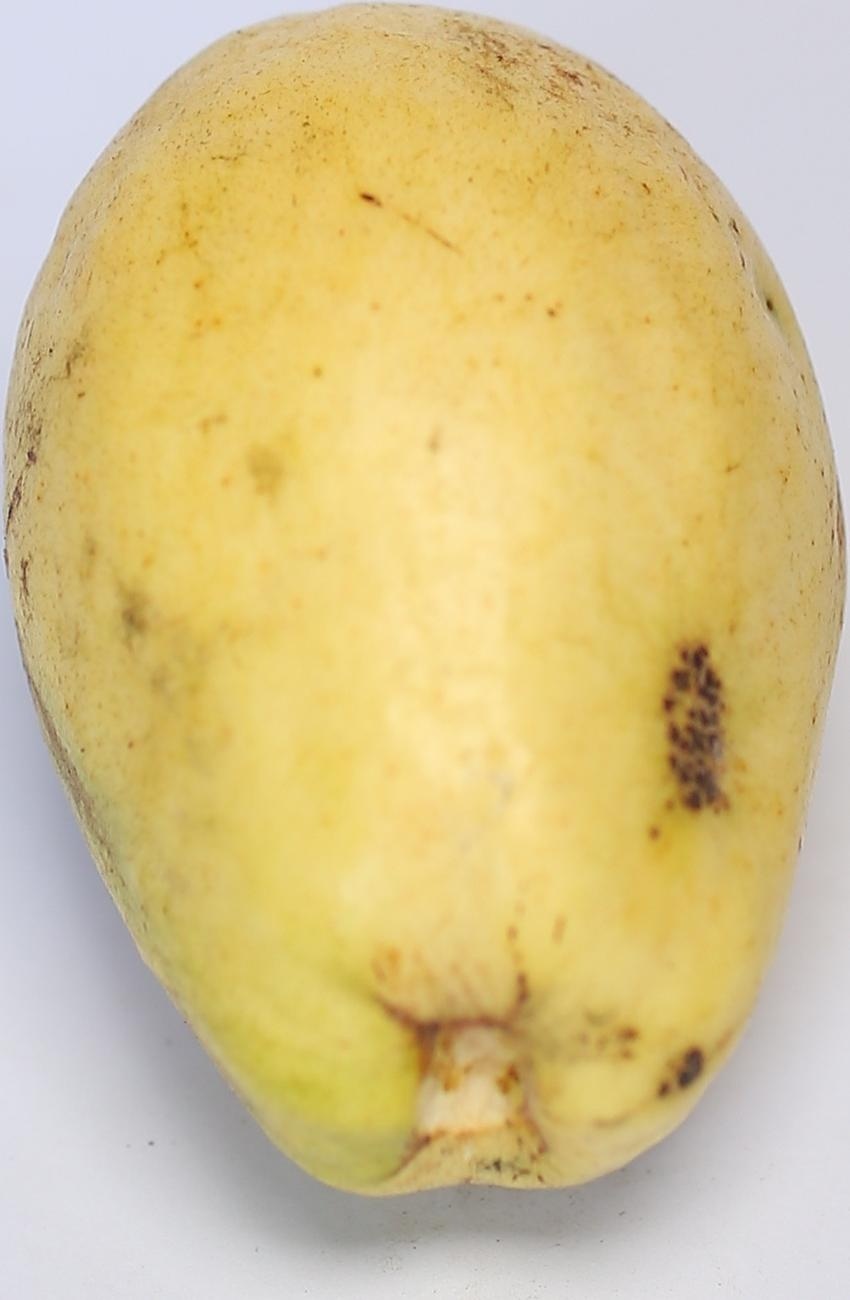
Maturity: ripe
Variety: thadhrami